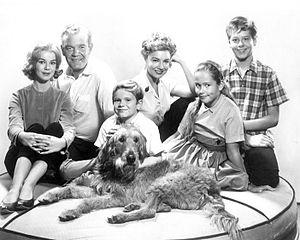
Ahna Capri est une actrice américaine d'origine hongroise née le 6 juillet 1944 et morte le 19 août 2010. Elle est surtout connue pour son rôle de Tania, la séduisante hôtesse de Han dans Opération Dragon.